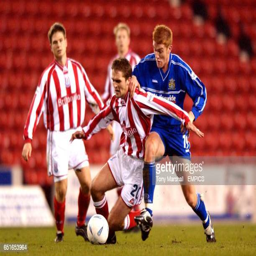
football player and battle for the ball